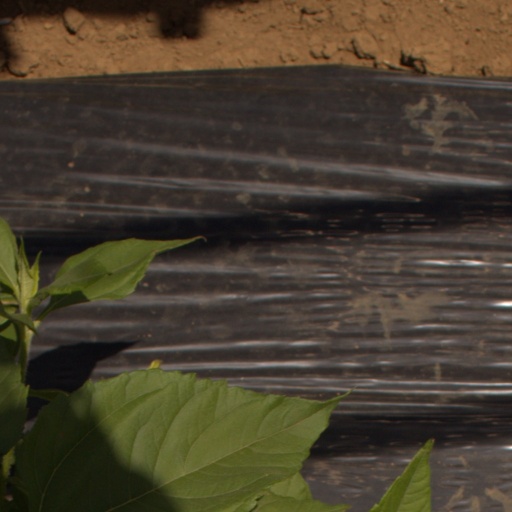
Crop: Jerusalem artichoke